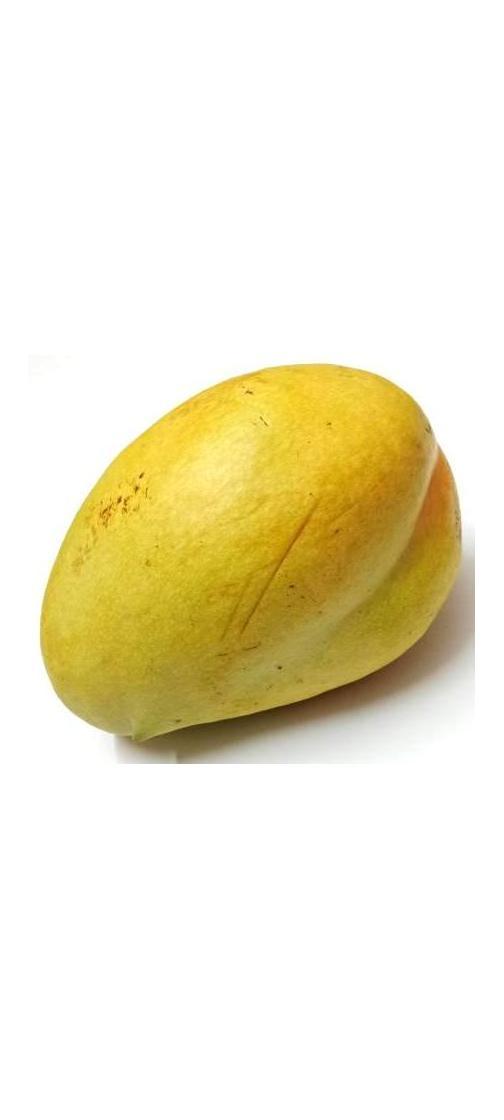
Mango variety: Bari-11